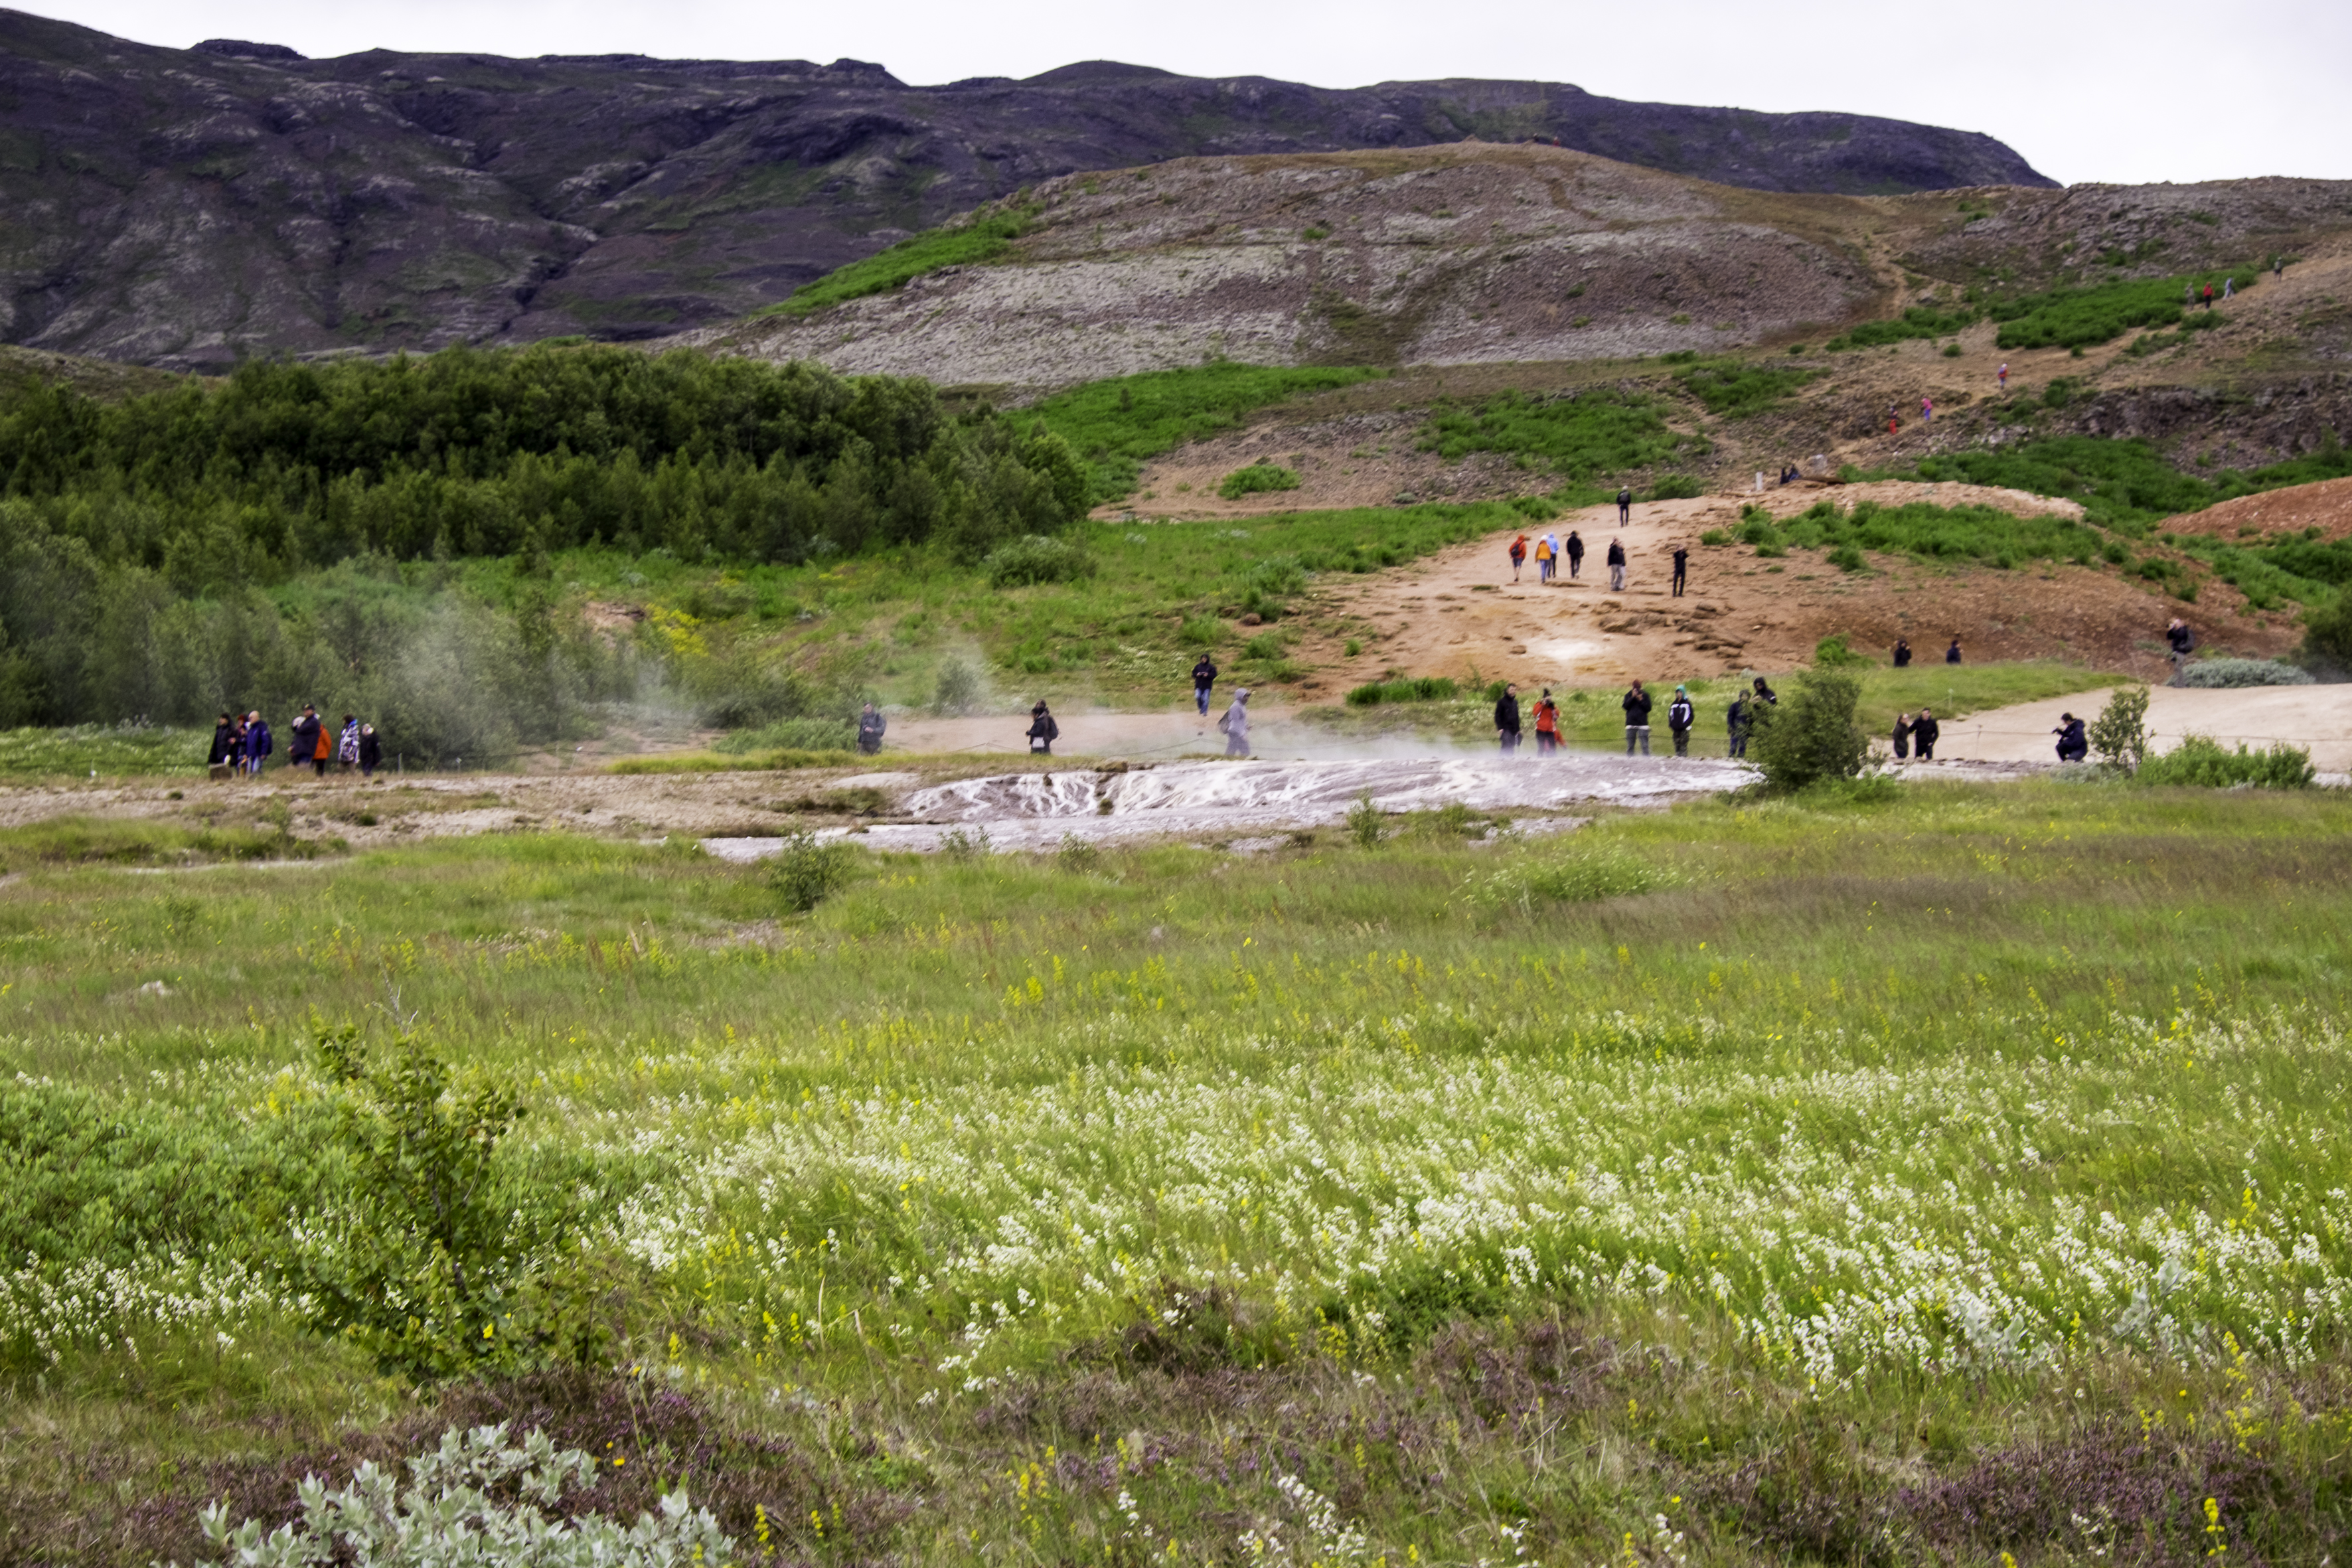
landscape, wilderness, mountain, meadow, prairie, hill, valley, travel, fujifilm, pasture, iceland, highland, plain, is, grassland, badlands, plateau, fuji, fell, loch, ecosystem, fujixt1, fujix, steppe, rural area, natural environment, geographical feature